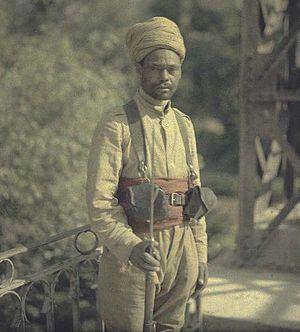
Soissons [swa.ˈsɔ̃] est une commune française située dans le département de l'Aisne, en région Hauts-de-France.
Louis Fernand Cuville, né le 12 novembre 1887 à Bordeaux ville où il est mort le 25 juin 1927, est un photographe français connu pour ses autochromes.